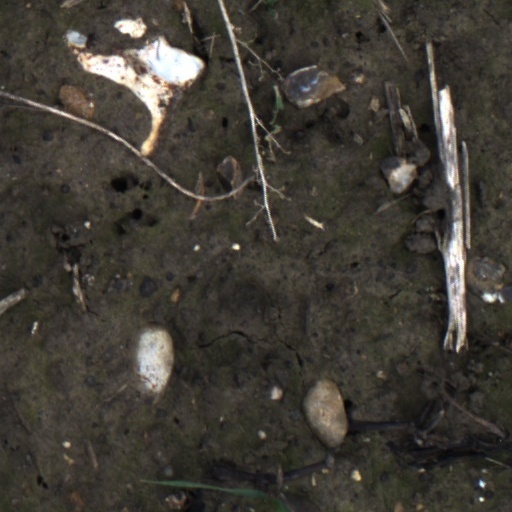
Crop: wheat